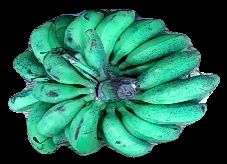
Variety: rasbale
Grade: grade3